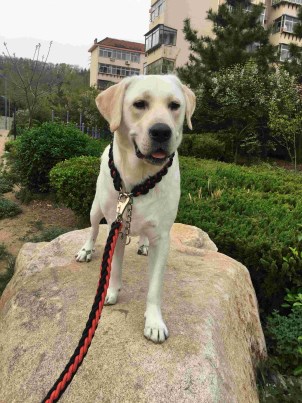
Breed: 3580-n000122-Labrador_retriever